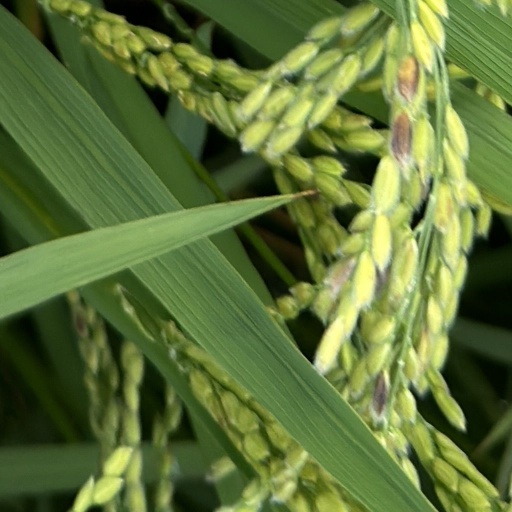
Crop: rice